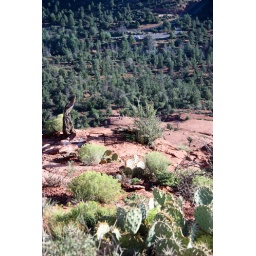
Cathedral Rock; view from where we were standing down to our car in the parking lot.